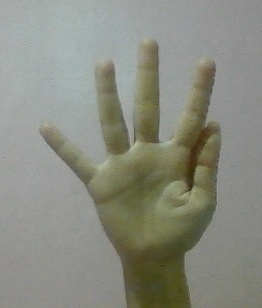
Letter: sheen